Charaxes brutus

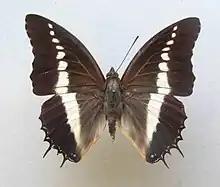

Both wings above black or black-brown with a common white or whitish yellow discal band, which on the forewing is broken up into spots towards the costal margin. Marginal spots wanting; but